Chegg

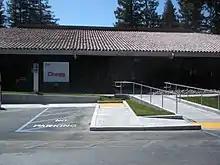
Chegg headquarters in Santa Clara

Chegg, Inc., is an American educational technology company based in Santa Clara, California. It provides homework help, digital and physical textbook rentals, textbooks, online tutoring, and other student services, powered by artificial intelligence. The company has 6.6 million subscribers.